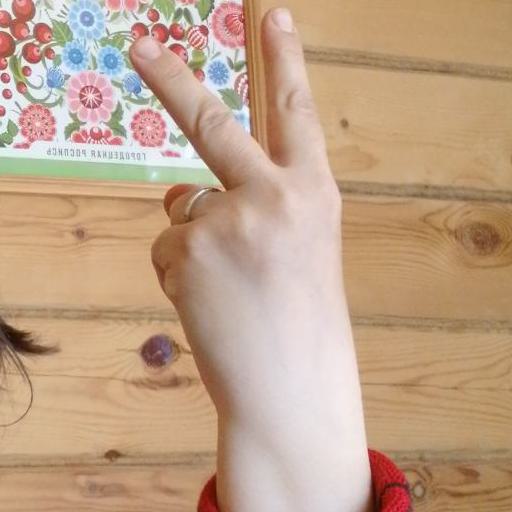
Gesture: peace_inverted